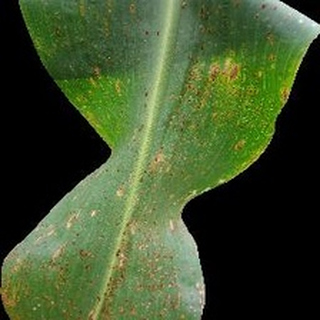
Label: corn_common_rust